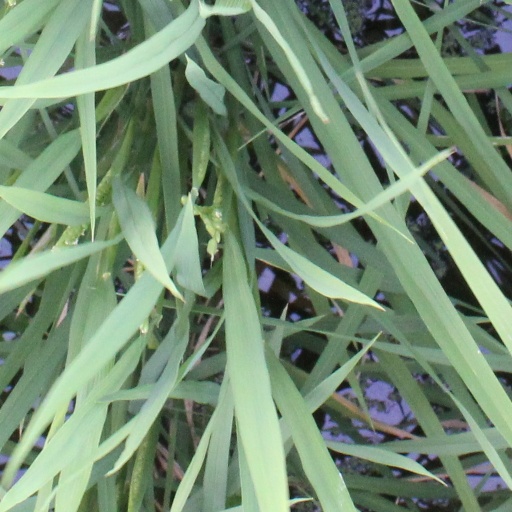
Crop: rice